Statue of John Aaron Rawlins

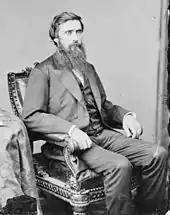
John Aaron Rawlins

Soon after Rawlins' death in 1869, efforts were under way to erect a statue honoring him. Interest in the project waned until 1872 when Grant wrote a letter to Congress to address the delay. On June 10, 1872, a congressional bill sponsored by Illinois Senator John A. Logan, who had served under Grant and admired Rawlins, was approved with $10,000 appropriated for the erection of the statue. The legislation included instructions for a committee to be created that would solicit models and select an artist. The committee consisted of General Orville E. Babcock, Architect of the Capitol Edward Clark, and Librarian of Congress Ainsworth Rand Spofford. Sculptors that submitted designs included Theophilus Fisk Mills, son of Clark Mills, and Lot Flannery, sculptor of the 1868 "Abraham Lincoln" statue. The artist chosen was Joseph A. Bailly (1825–1883), a French-born American sculptor whose best known work is the 1869 statue of George Washington in Philadelphia. Bailly's other works in Washington, D.C., include sculptures of Benjamin Hallowell and Alexander "Boss" Shepherd. The statue was founded by Robert Wood & Company. The bronze used for the statue was cast from Confederate cannons captured during the Civil War.